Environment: real
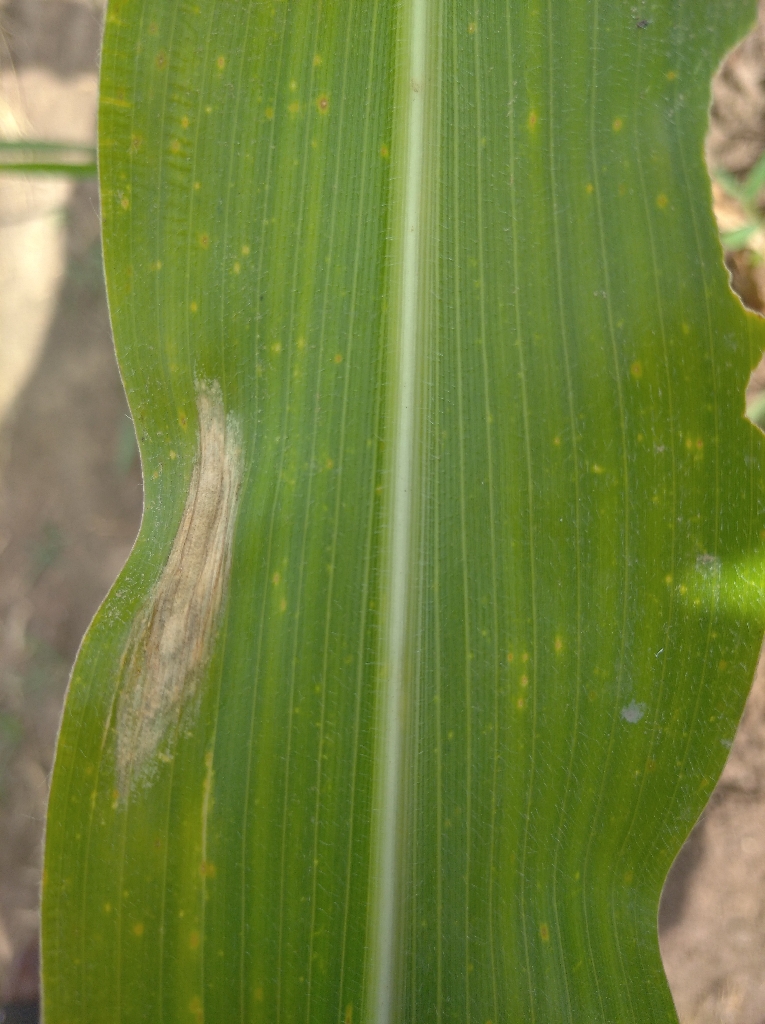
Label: northern_corn_leaf_blight